Simone Morgado

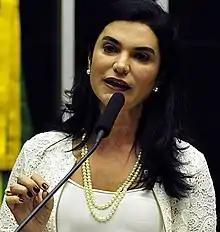
Morgado in November 2015

Simone Maria Morgado Ferreira (born 6 April 1967) is a Brazilian politician and economist. She has spent her political career representing her home state of Pará, having served as federal deputy representative from 2015 to 2019.